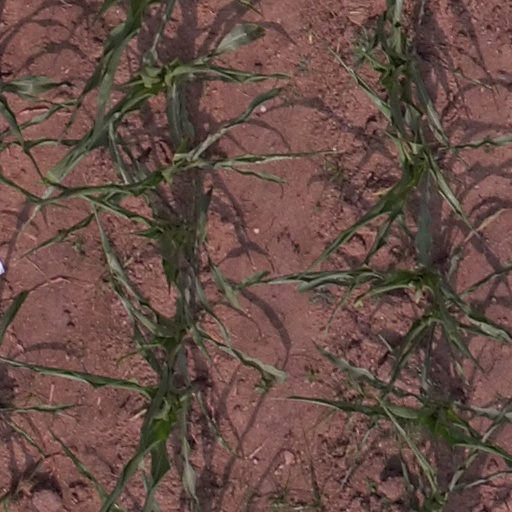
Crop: maize; corn